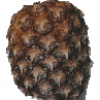
Label: pineapple